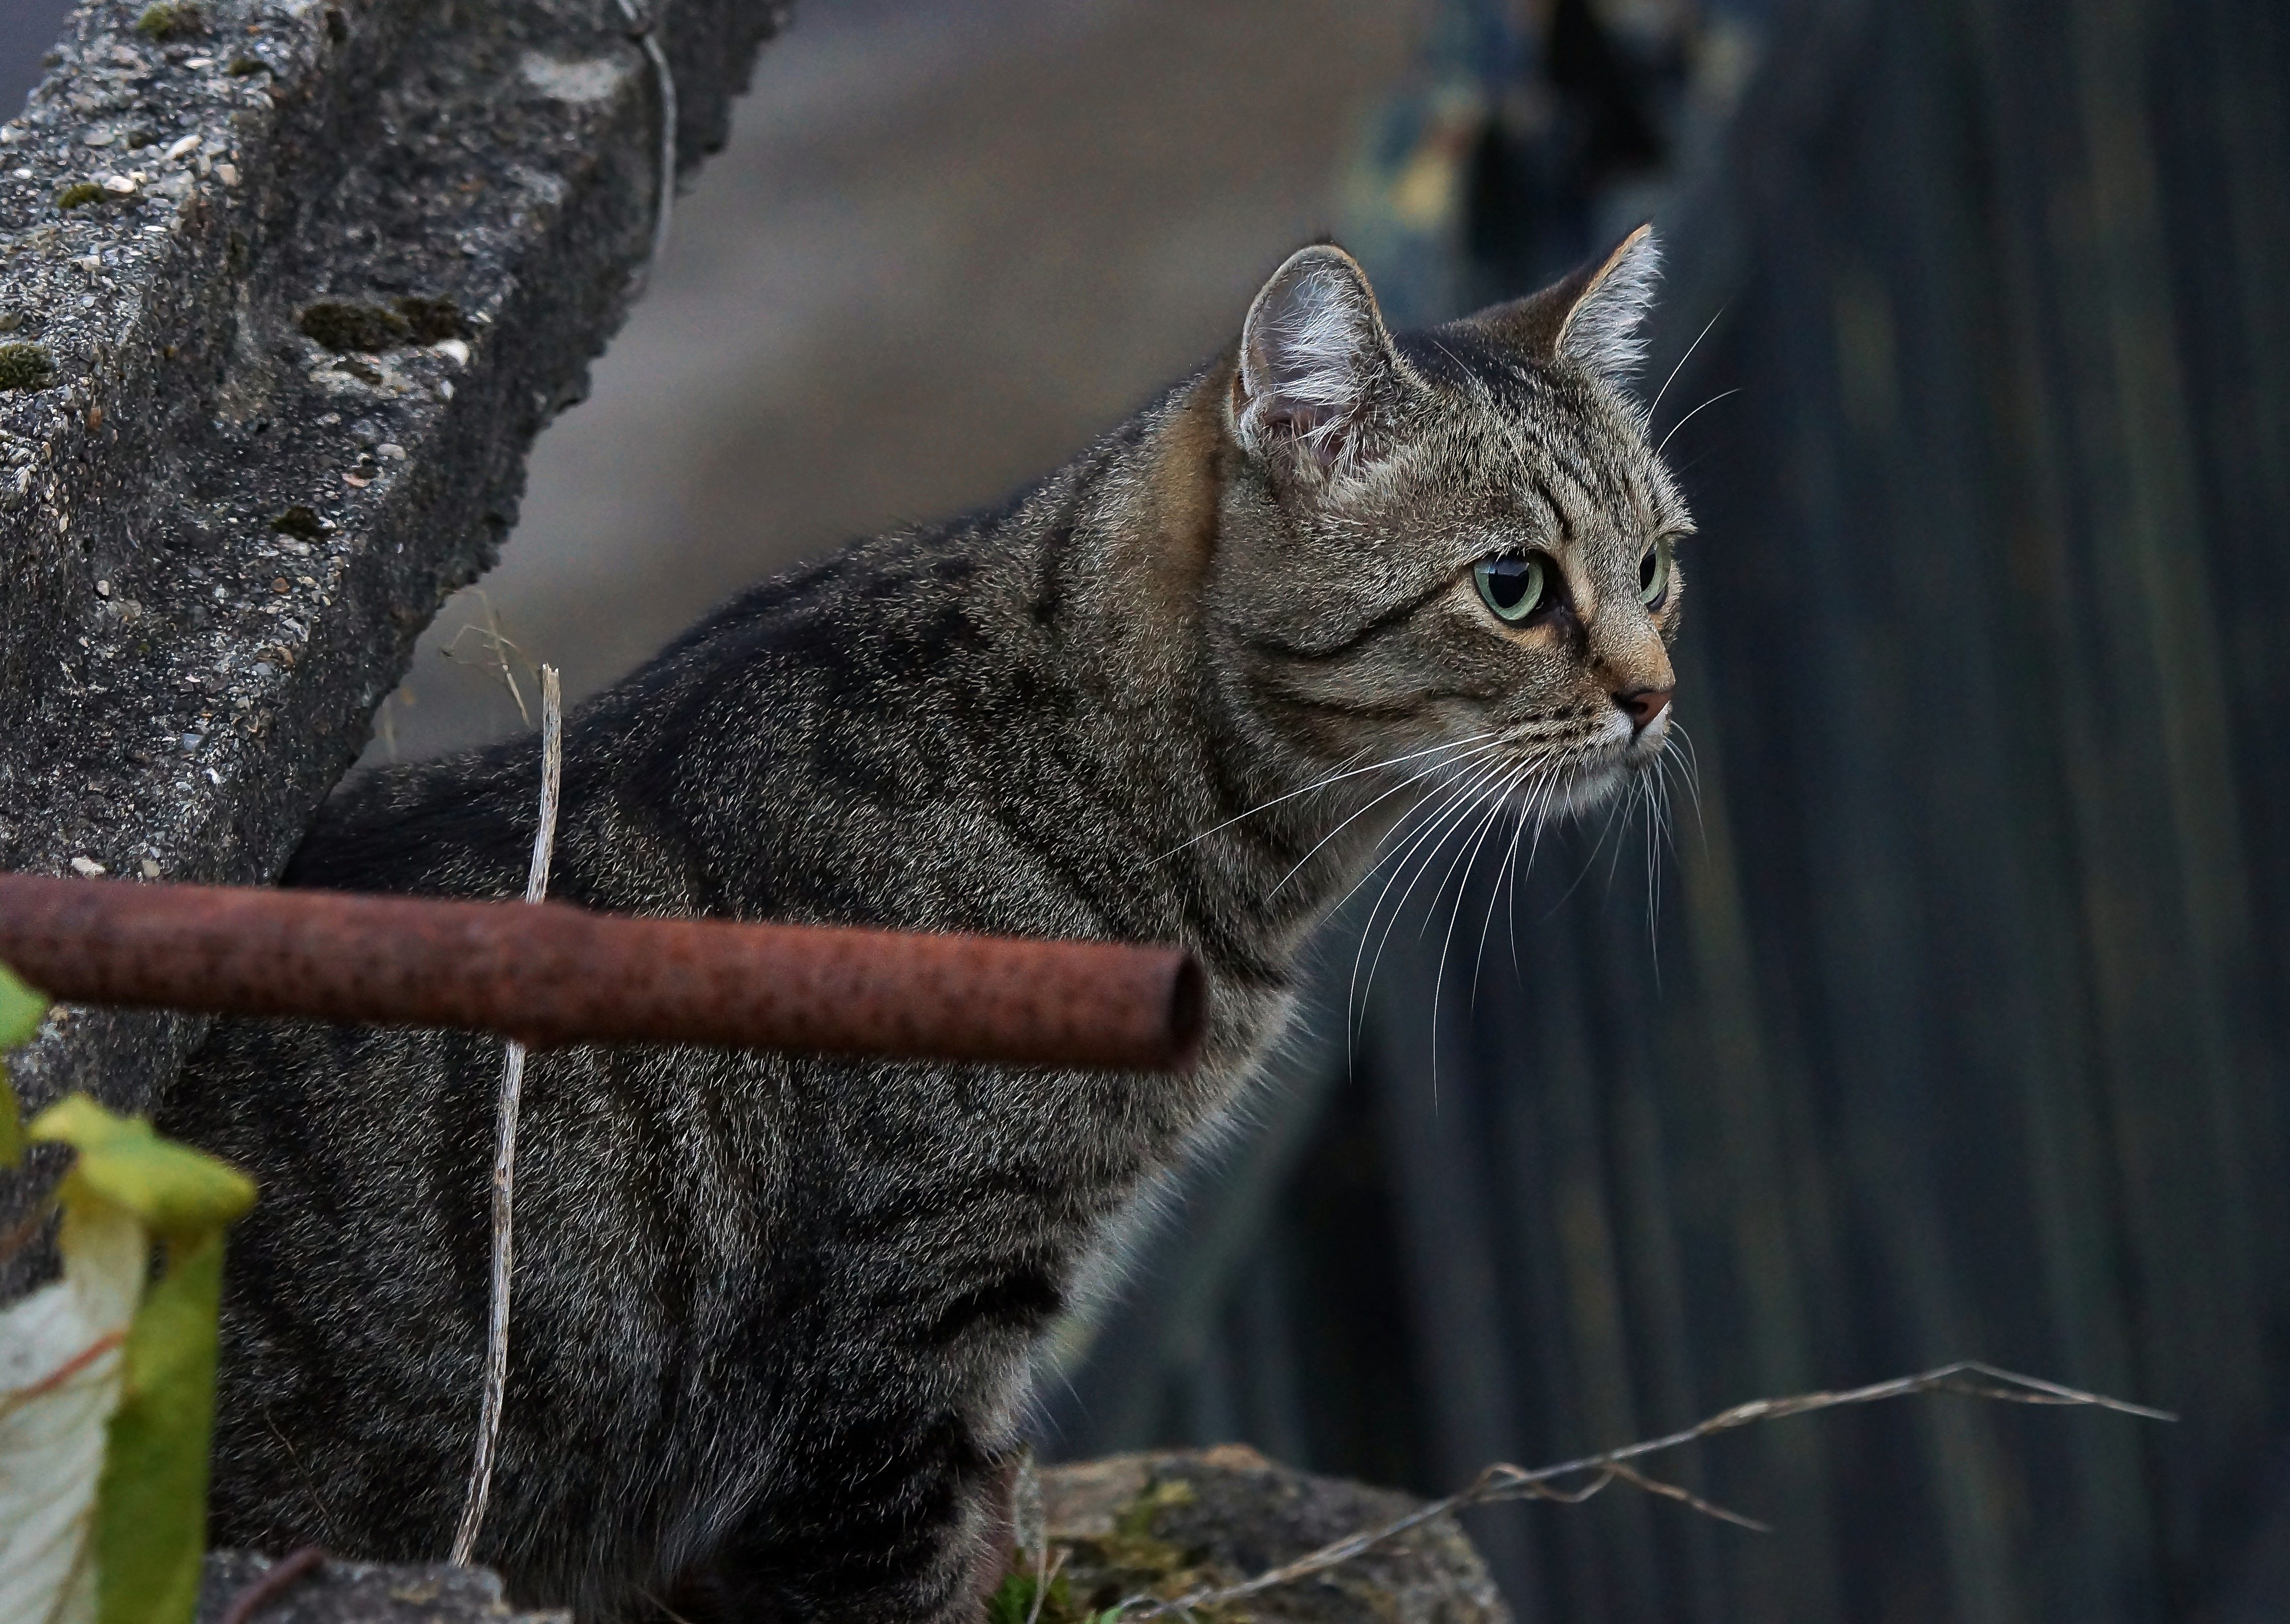
nature, photo, wildlife, cat, macro, mammal, fauna, cats, whiskers, vertebrate, naturaleza, gatos, a77, lynx, bobcat, g, ggl1, gaby1, xovesphoto, animales, gphoto, xelodegalicia, sonya77v, tamron180mmmacro, gabrielcoru a, tabby cat, european shorthair, wild cat, small to medium sized cats, cat like mammal, domestic short haired cat